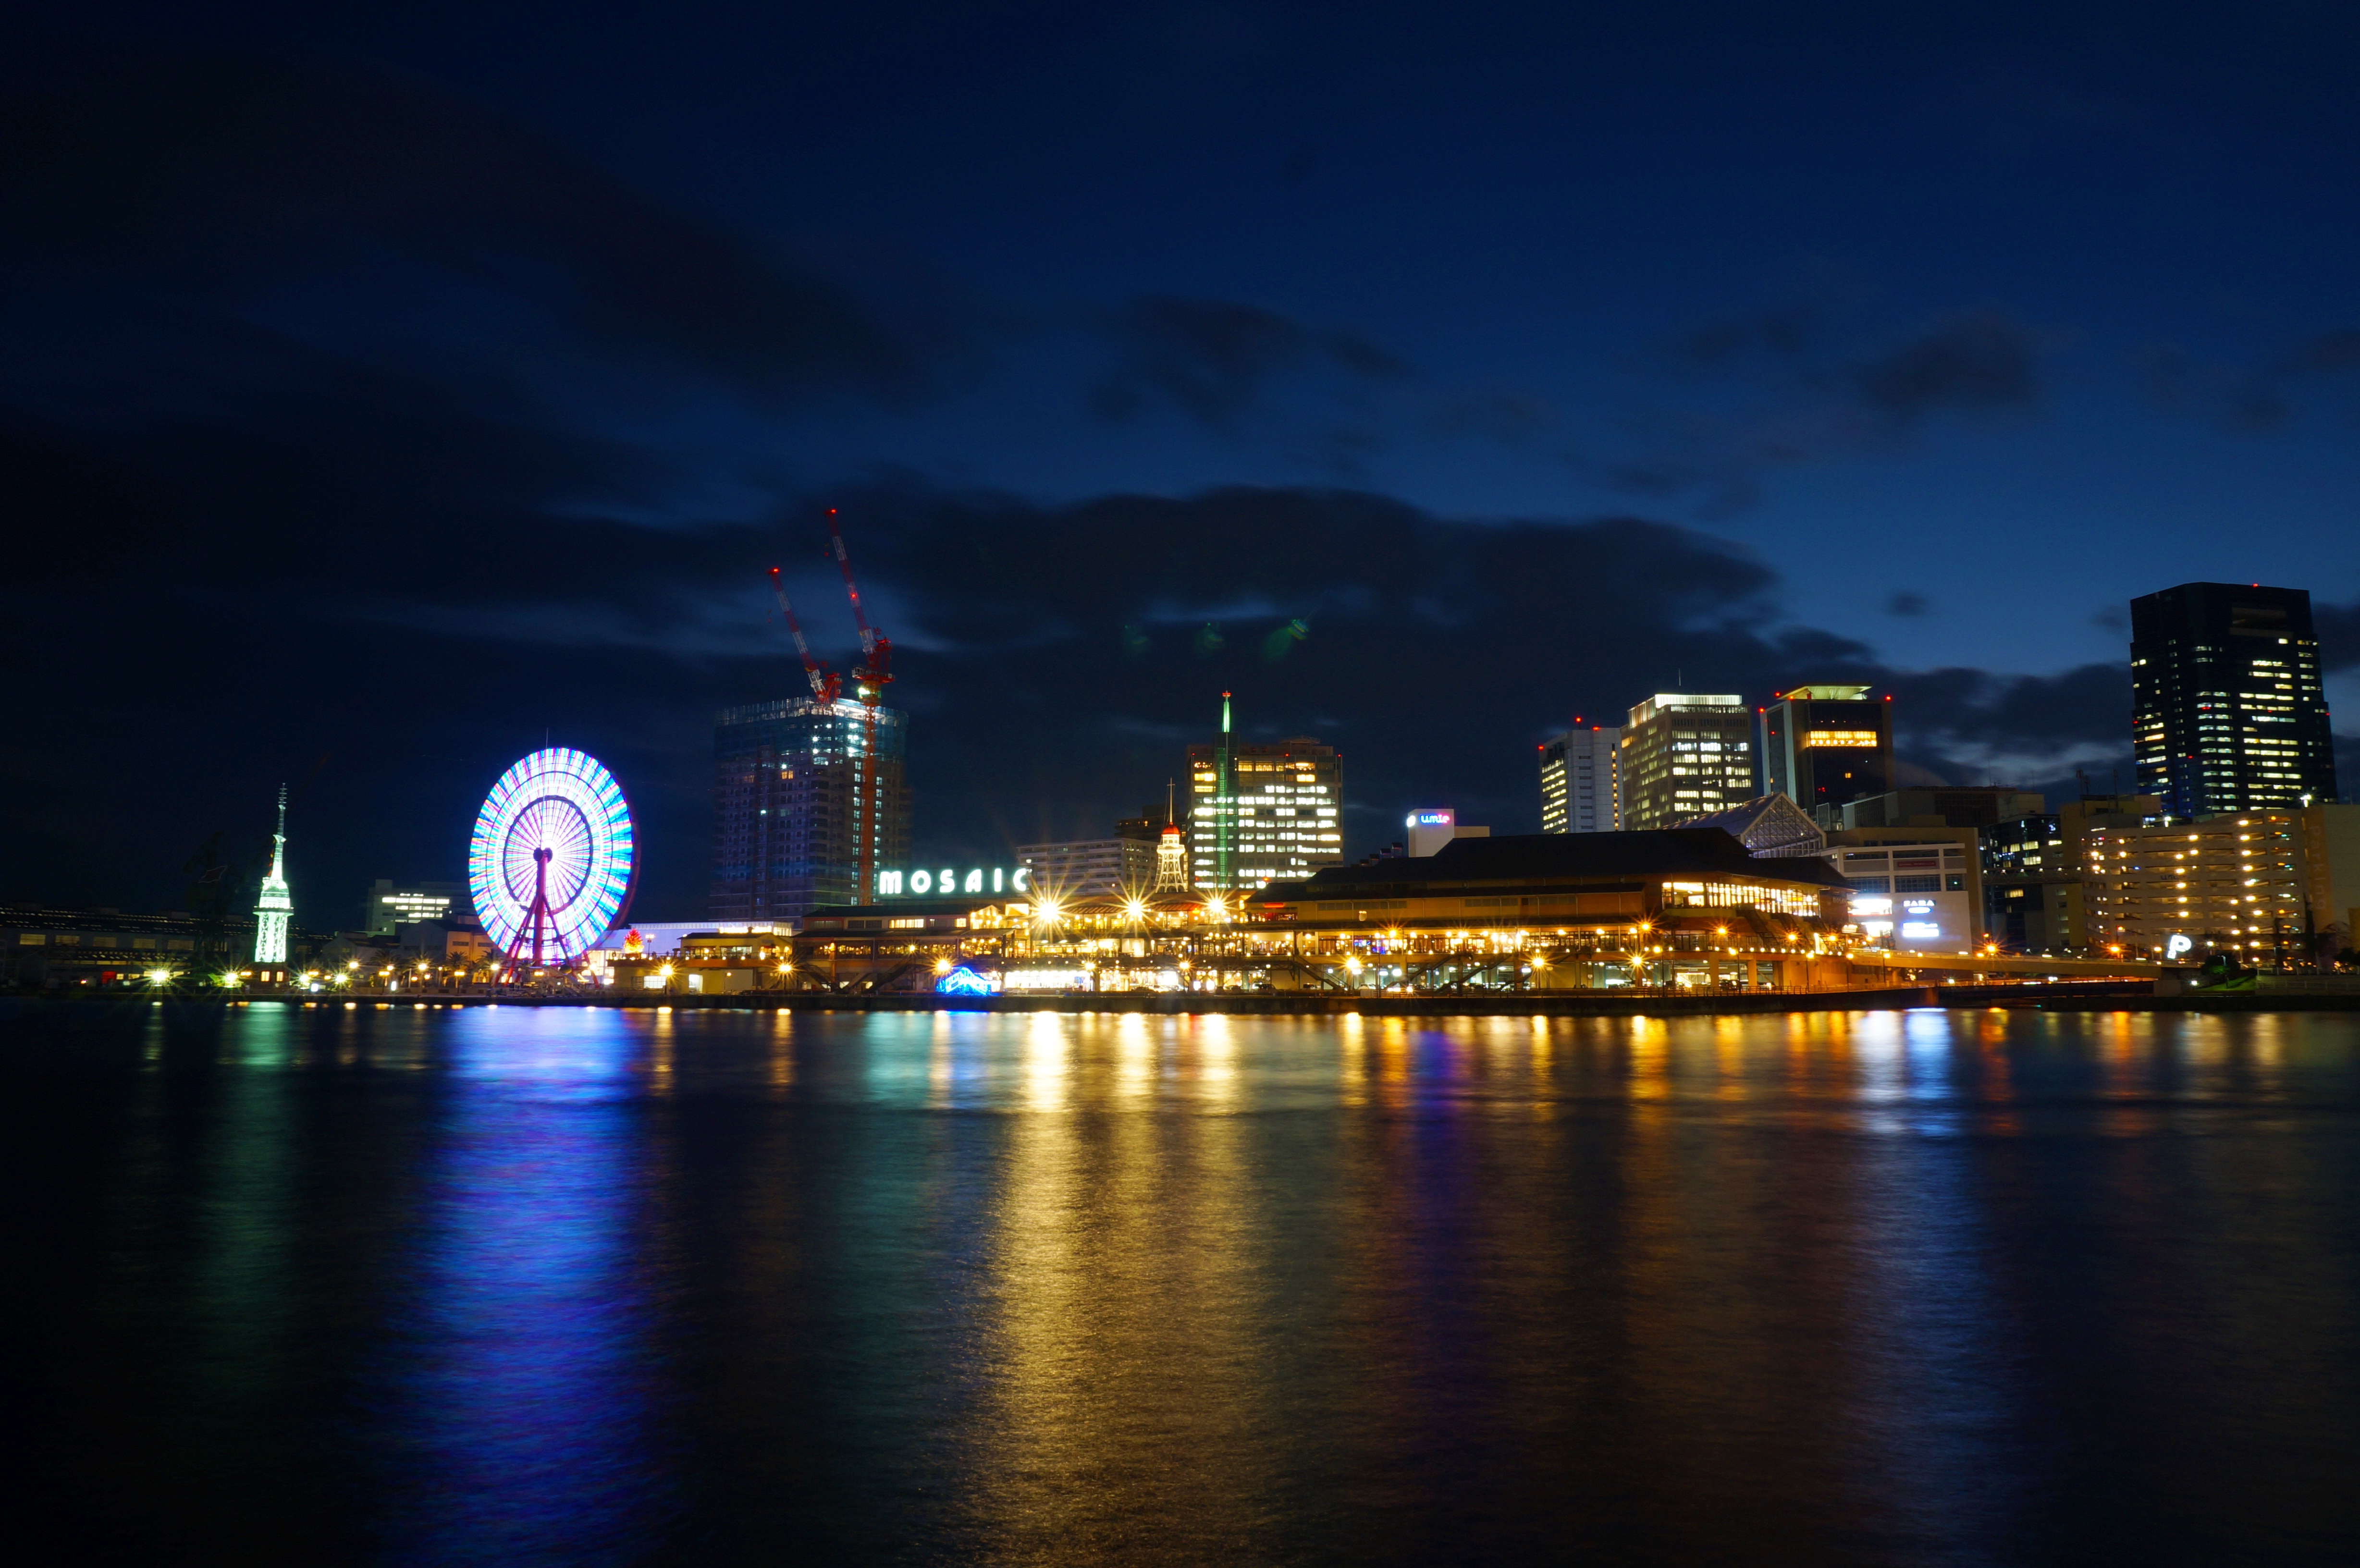
horizon, skyline, night, lake, dawn, city, skyscraper, cityscape, downtown, travel, dusk, evening, reflection, landmark, japan, mosaic, osaka, wide, night view, metropolis, tourist destination, urban area, meriken park, geographical feature, human settlement, metropolitan area, osaka night view, umeda, kobe tower, osaka view